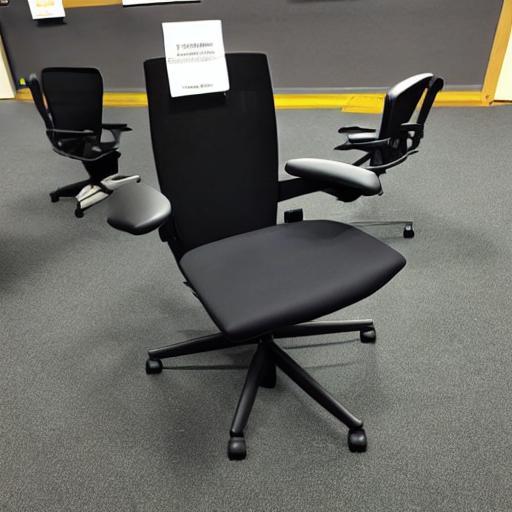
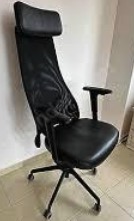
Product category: items_chair
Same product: no